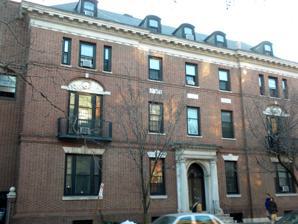
Building: John C. Bell House
Country: United States of America
Year built: 1906
Historic house in Pennsylvania, United States United States historic place John C. Bell House U.S. National Register of Historic Places Show map of Philadelphia Show map of Pennsylvania Show map of the United States Location 229 S. 22nd St., Philadelphia, Pennsylvania Coordinates 39°57′0″N 75°10′40″W / 39.95000°N 75.17778°W / 39.95000; -75.17778 Area 0.1 acres (0.040 ha) Built 1906 Architect Horace Trumbauer Architectural style Colonial Revival, Neo-Georgian NRHP reference No. 82003807 Added to NRHP April 13, 1982 The John C. Bell House is an historic American house that is located at 229 South 22nd Street in the Rittenhouse Square neighborhood of Philadelphia , Pennsylvania . History and architectural features Designed by architect Horace Trumbauer in the Colonial Revival style , this historic structure was erected in 1906, and was listed on the National Register of Historic Places in 1982. The house was built for John C. Bell , who served as Attorney General of Pennsylvania. His sons, John C. Bell, Jr. , who served as Lieutenant Governor and Governor of Pennsylvania as well as Chief Justice of the Pennsylvania Supreme Court , and Bert Bell , co-founder of the Philadelphia Eagles and NFL Commissioner , lived in the house. In 1944, the house was sold by the Bell family and converted into apartments. A top-floor balcony collapsed on January 11, 2014, leaving one person dead and two others seriously injured. References